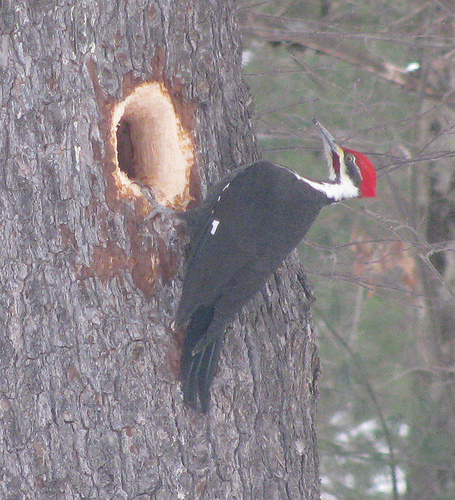
this medium sized bird has a black body with a white throat, black superciliary and red crown.
this bird hs red on its crown that is feathered out, a red cheek patch, and black on its coverts, secondaries and rectrices
this is a medium-sized bird, completely black but for the white neck with a bright red crown, it also has a black cheek patch and a grey bill and feet.
this bird has a red crown, black eyering and cheek patch, and black feathers on his belly, primary and secondaries, and rectrices.
a medium sized bird with black wings, and a red crown
this bird has a small red and white head and long black wings.
this black-bodied bird has a long, white neck and a blaze of red feathers on its crown.
this bird has wings that are black and has a red crown
this large black bird has large black wings, with a red nape across the top of the head and a black patch around the eyes and white patch below its sharp pointy long beak to the neck.
this bird has wings that are black and has a red crown
Species: Pileated Woodpecker